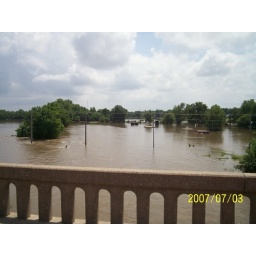
Looking south just going over bridge on highway 39